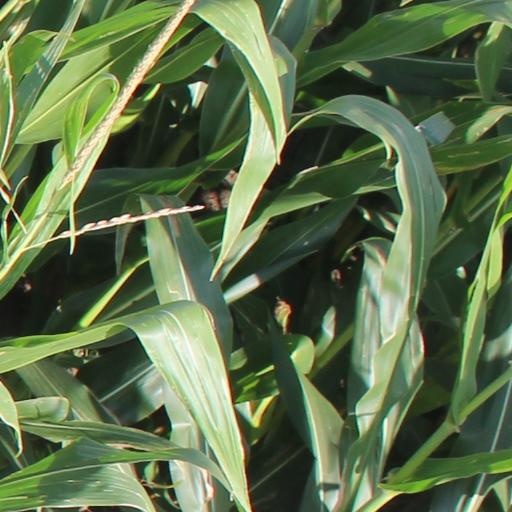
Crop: maize; corn